Leopard skin (clothing in Ancient Egypt)

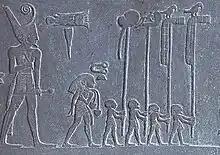
The leopard skin bearer before Narmer

There is no evidence that non-royal people performed the function of ""Shem"" as leopard skin bearers at this time, so it is likely that the king's son performed the duties of ""Shem"". In the 5th Dynasty (2504-2347 BC), representations on royal temple reliefs of the Old Kingdom show in particular a linking of ancient Egyptian official titles to the leopard skin bearer; for example, the new priestly office of ""Shem"" is mentioned on the sed festival representations of Sahure in connection with the king's son as a leopard skin bearer.